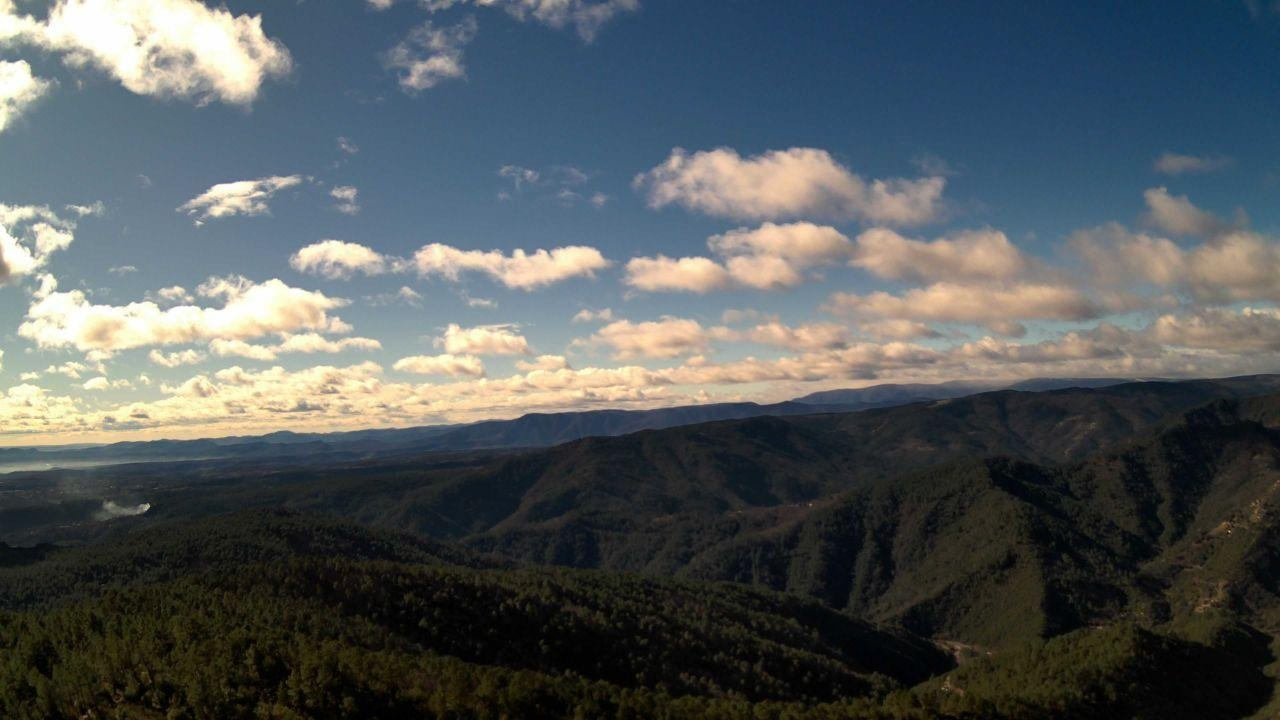
Fire: no
Smoke: yes